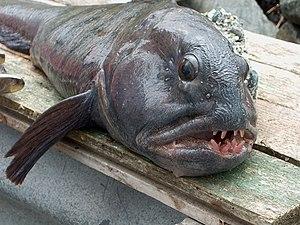
Les Anarhichadidae forment une famille de poissons-loups, de l'ordre des Perciformes.